Lloyd, New South Wales

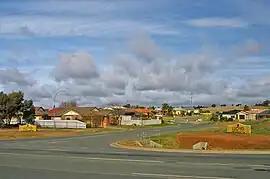
Suburb of Lloyd

Lloyd is a suburb of Wagga Wagga, New South Wales, Australia. It is located to the south-west of the city, to the west of Jubilee Park and Holbrook (Mangoplah) Road, and to the south of Red Hill Road. Development of the suburb commenced in the late 1990s and to date there are only residential dwellings present within its confines.